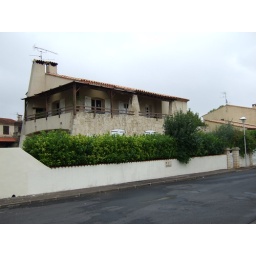
we rented the second floor of this house for a week in Lattes, which is near Montpellier in the south of France